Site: brandenburg
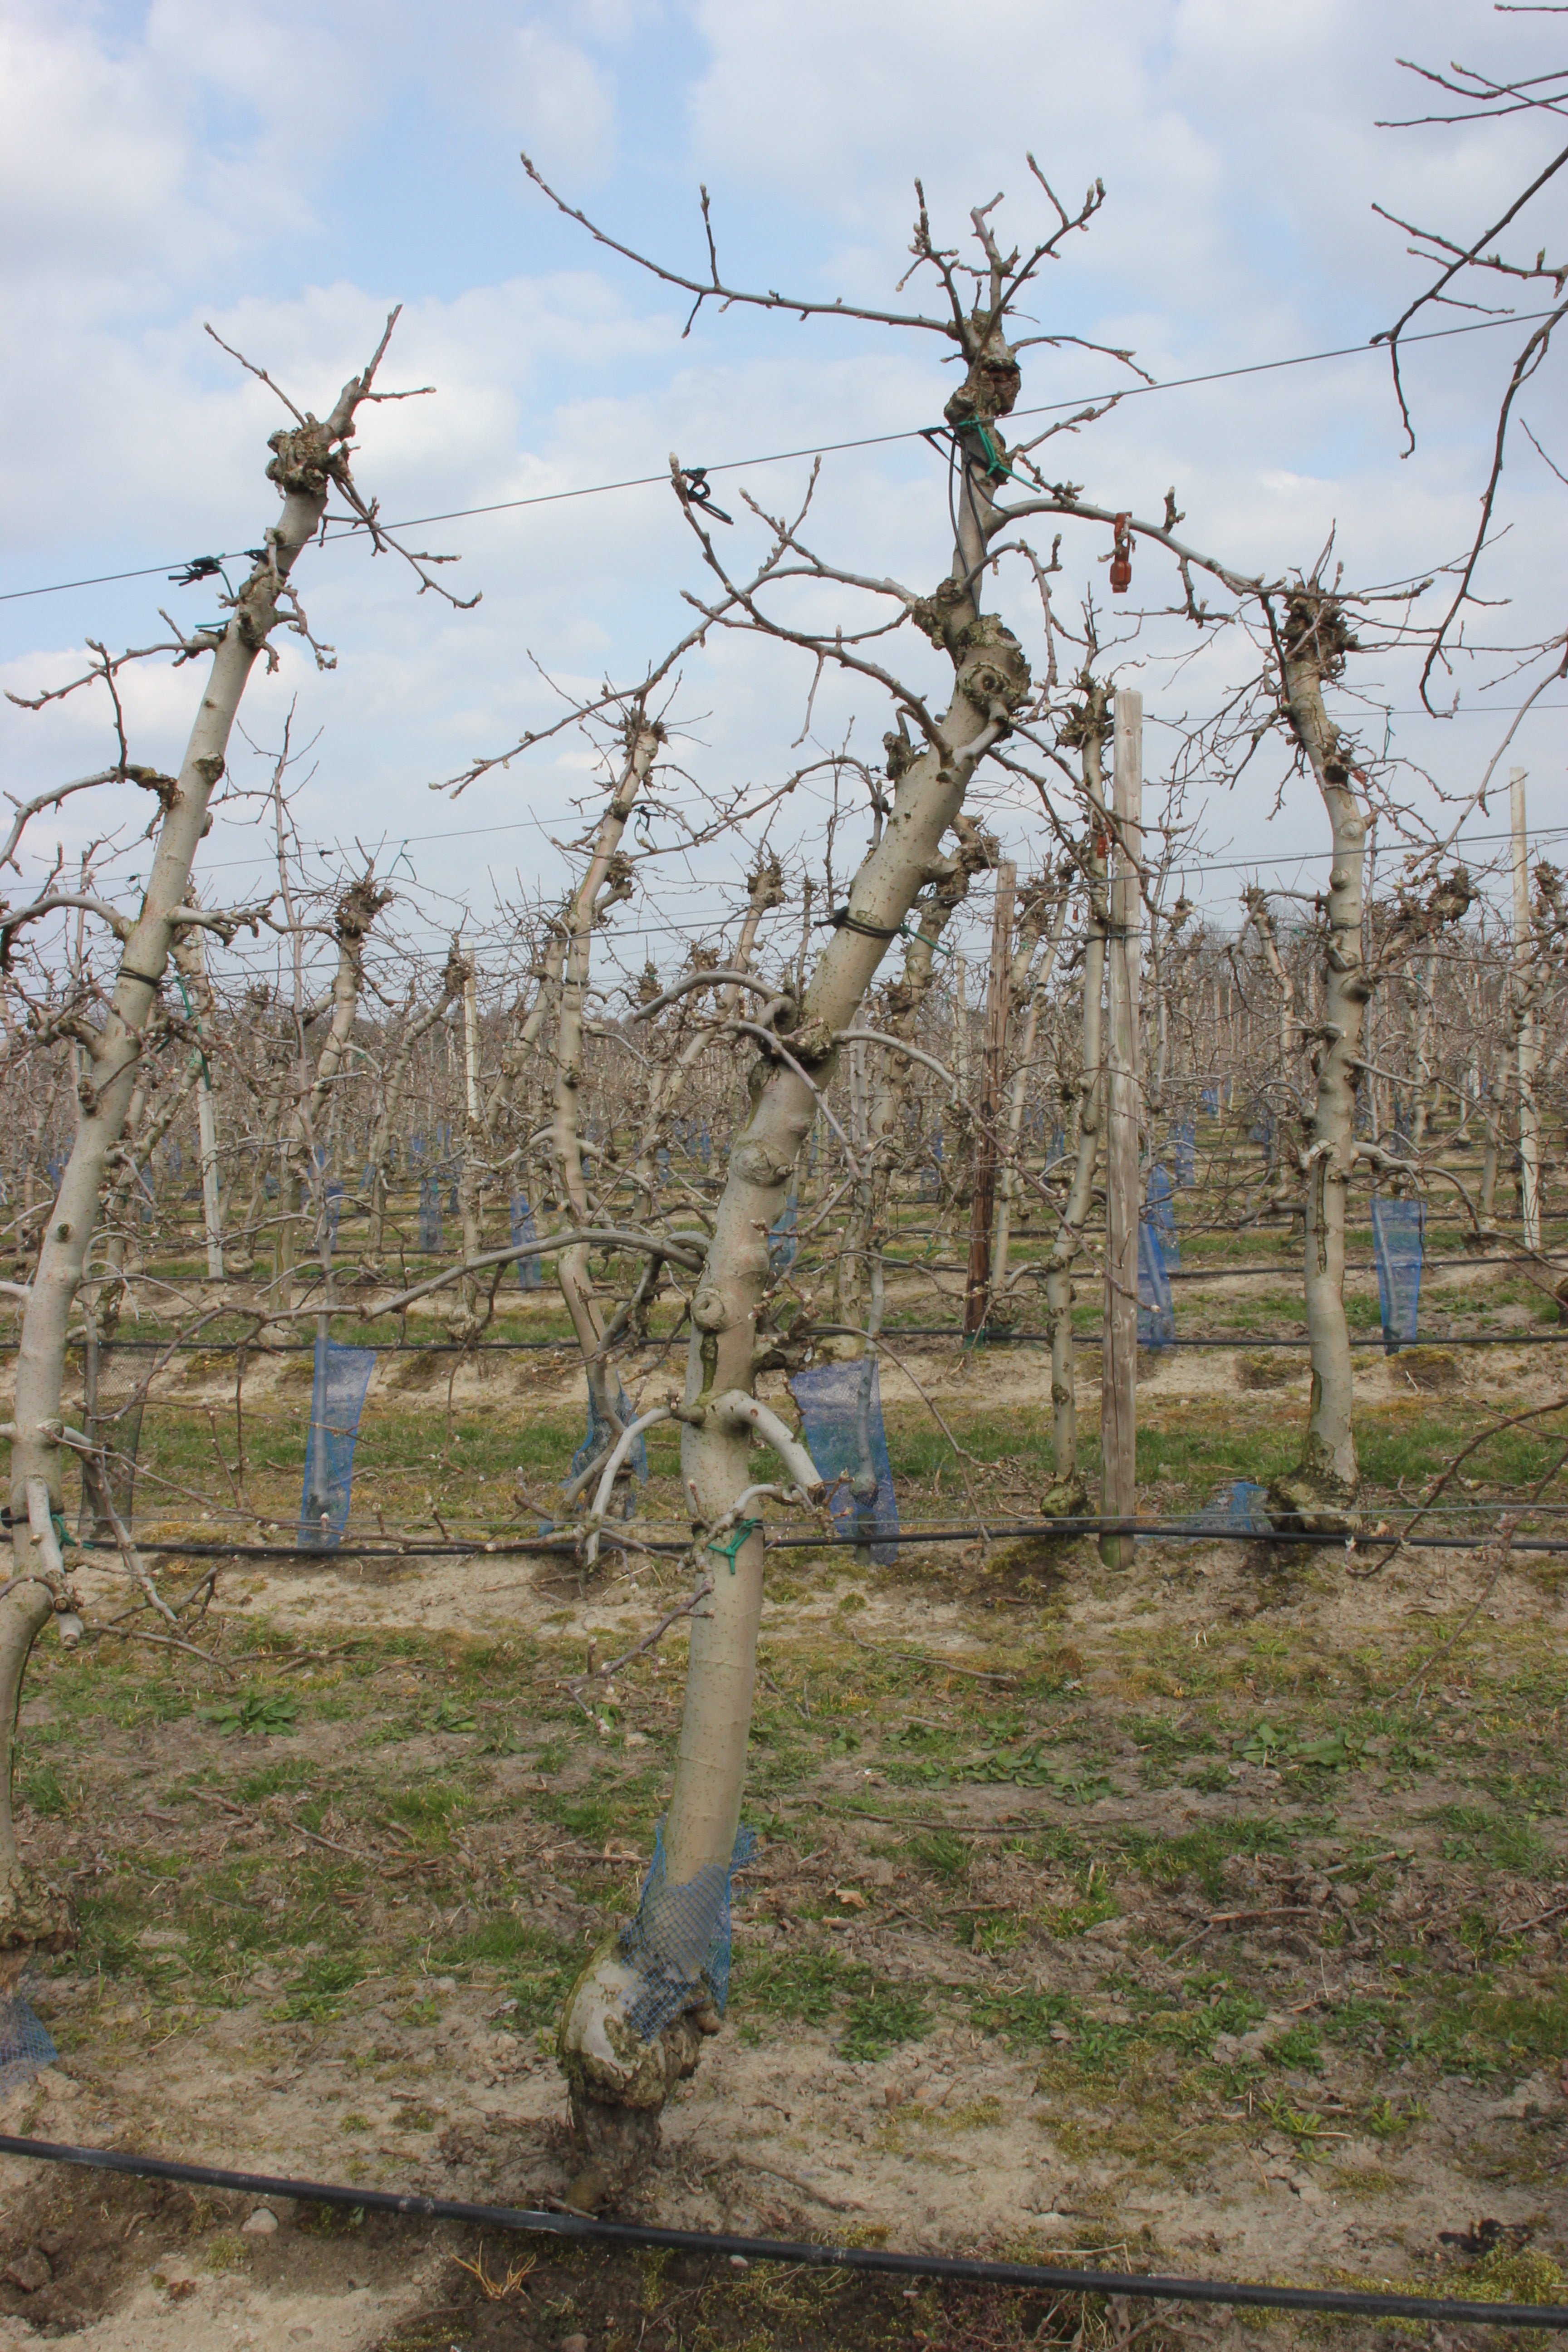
Growth stage (BBCH 03): Bud development